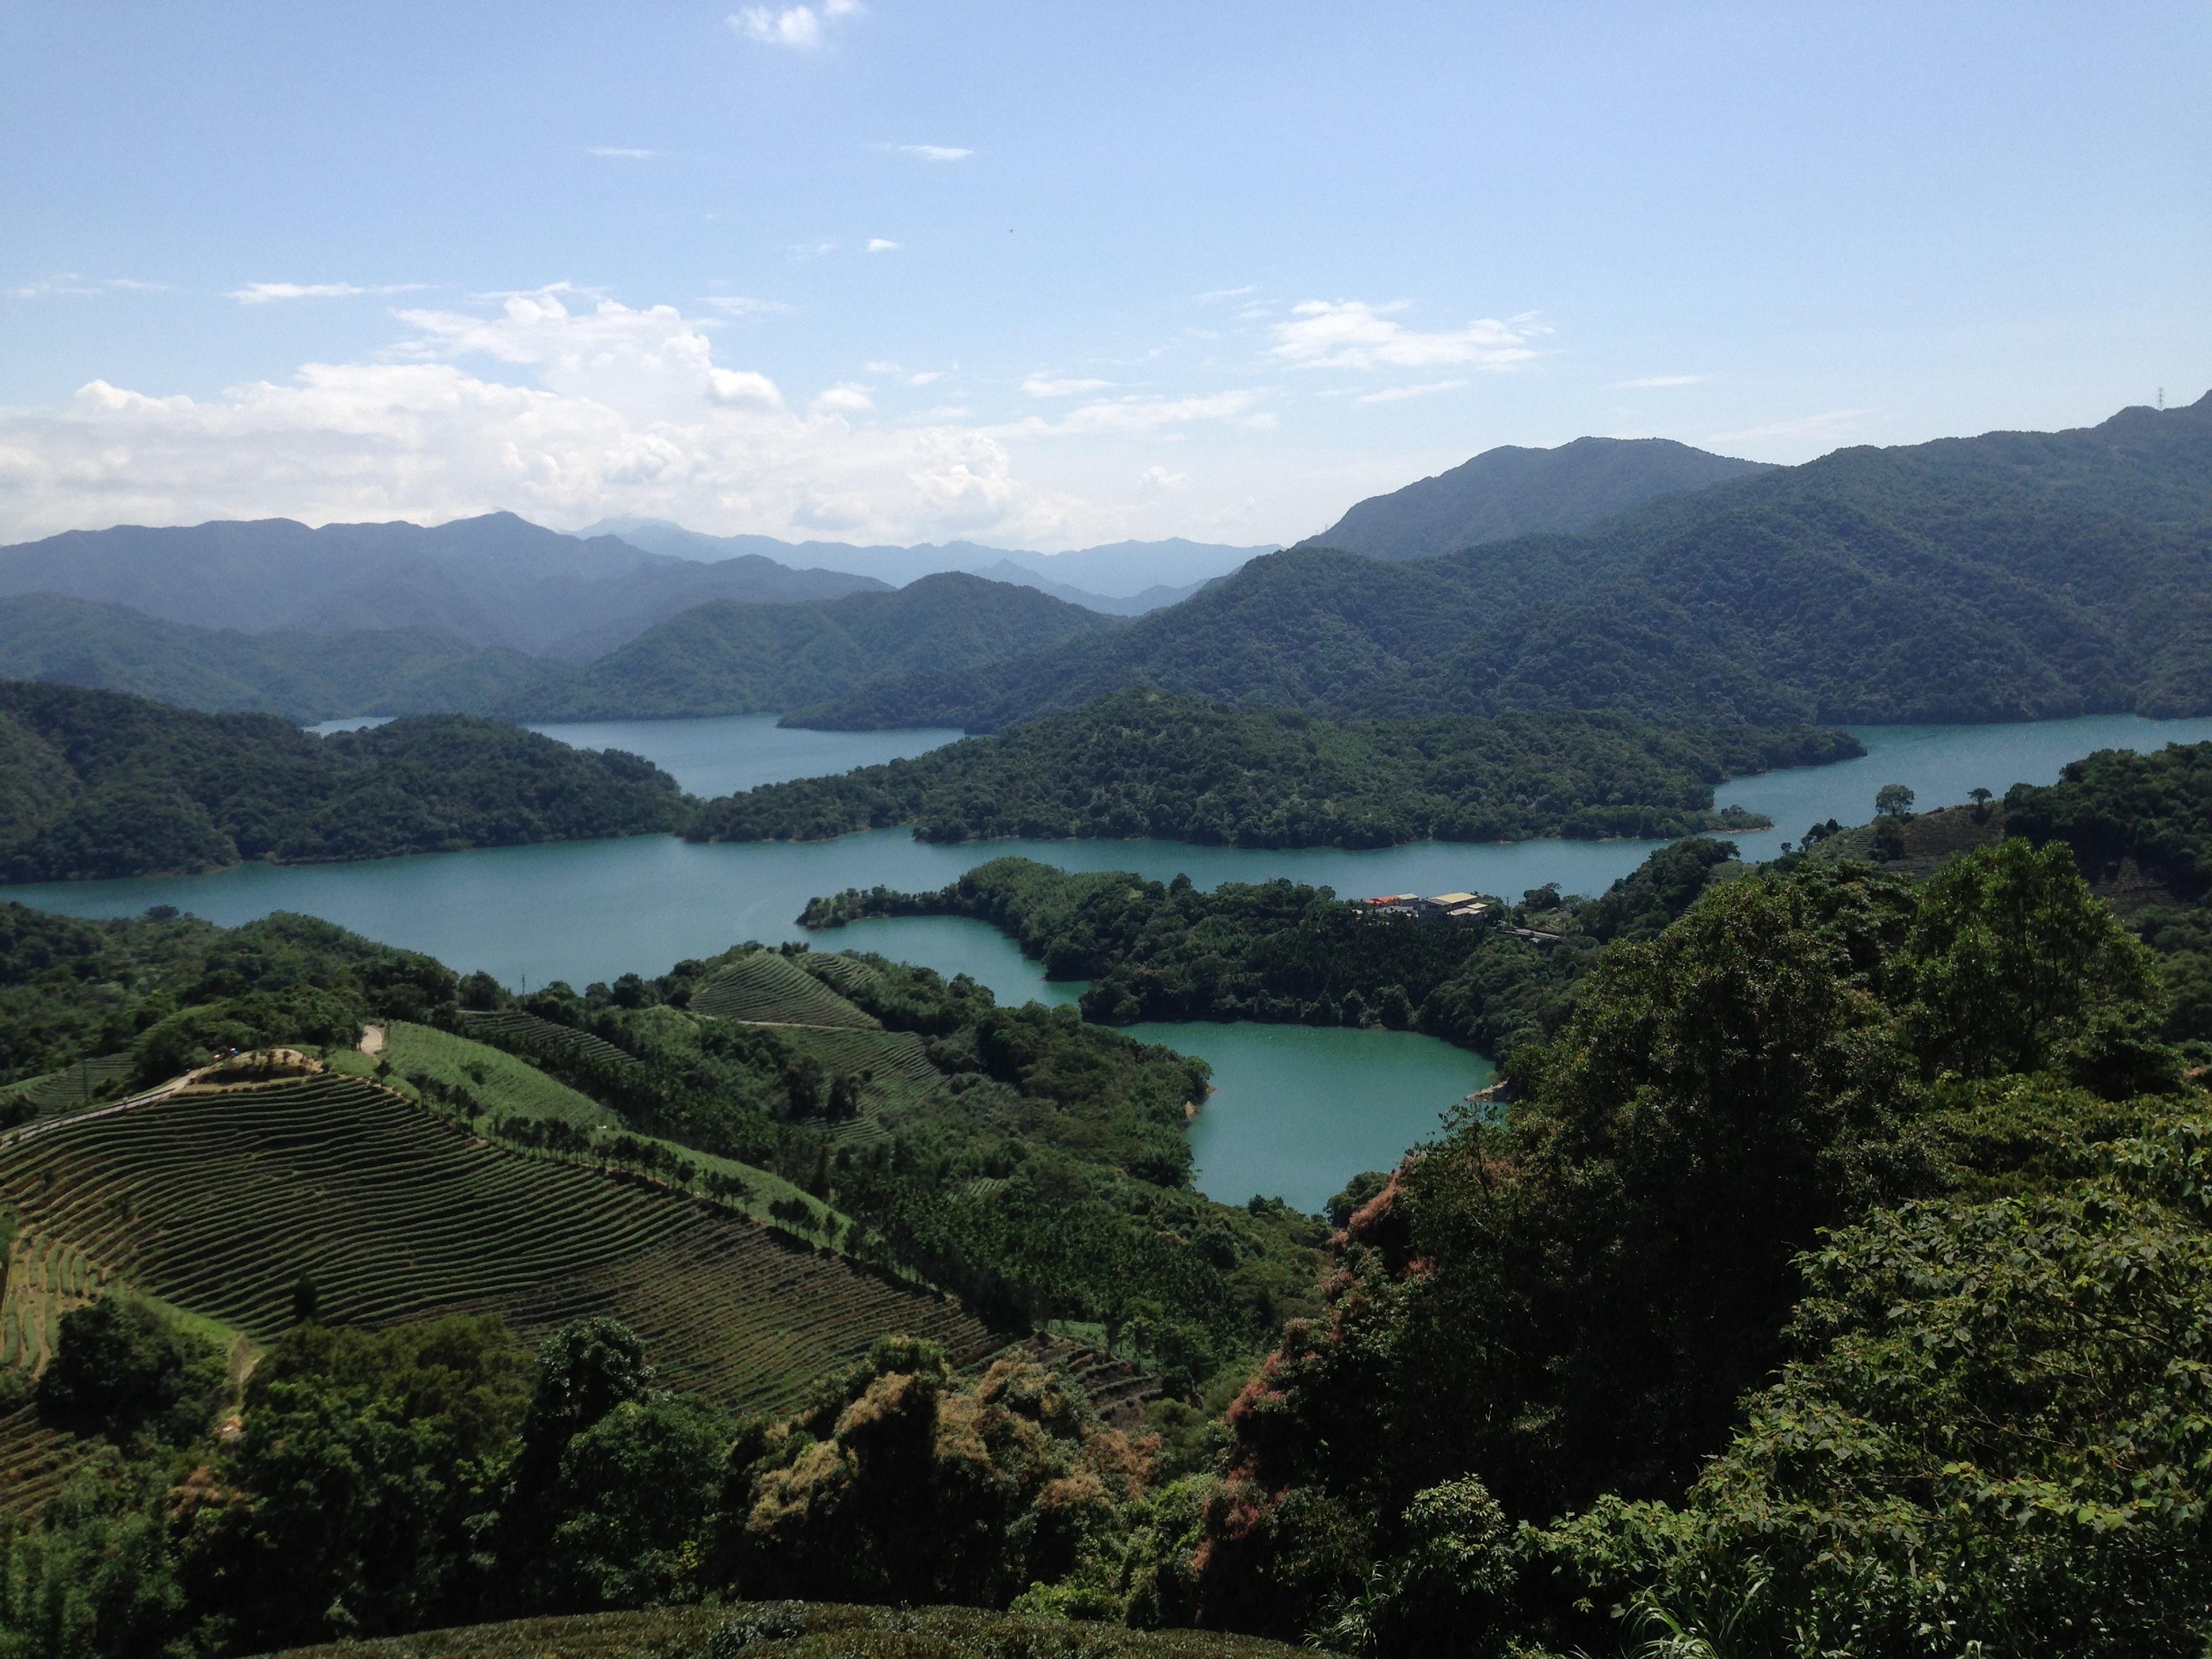
landscape, sea, coast, mountain, hill, lake, valley, mountain range, bay, fjord, reservoir, highland, plateau, taipei, taiwan, fell, loch, hill station, mountainous landforms, thousand island lake, rock anchor